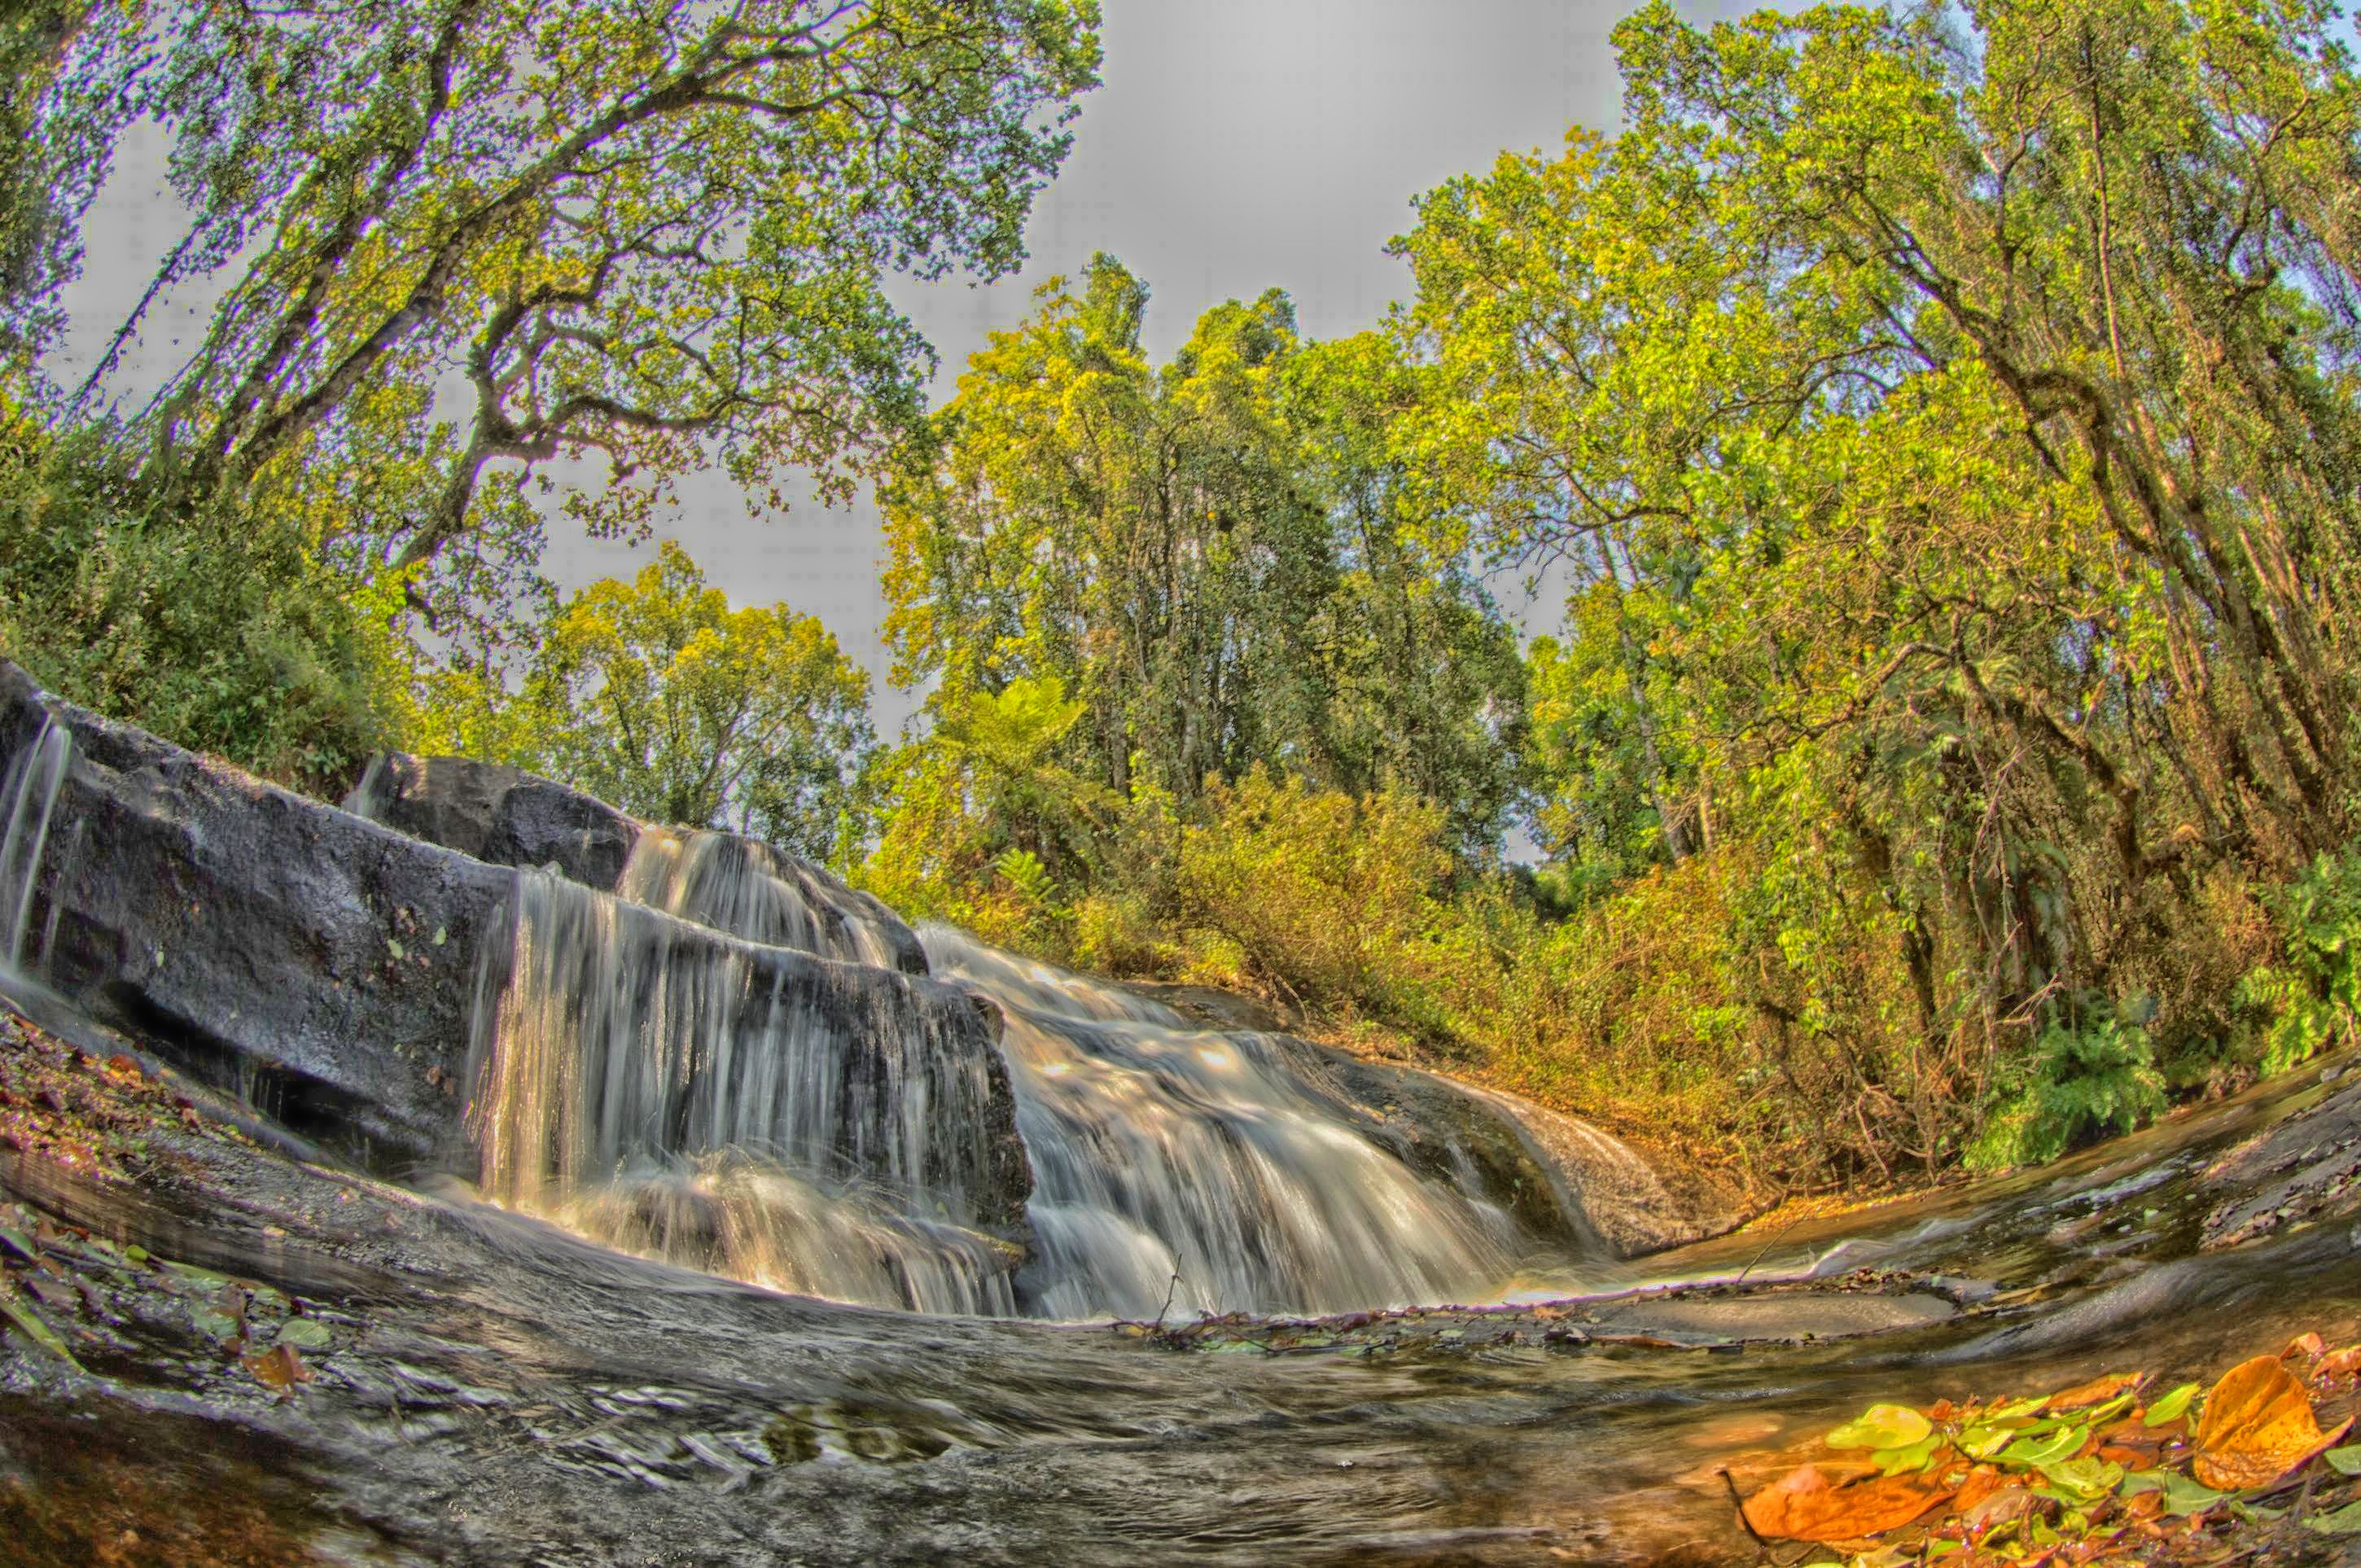
landscape, tree, water, nature, forest, waterfall, wilderness, countryside, leaf, river, country, stream, cascade, scenic, autumn, season, body of water, trees, leaves, rocks, outside, hdr, woodland, water feature, malawi, cascading